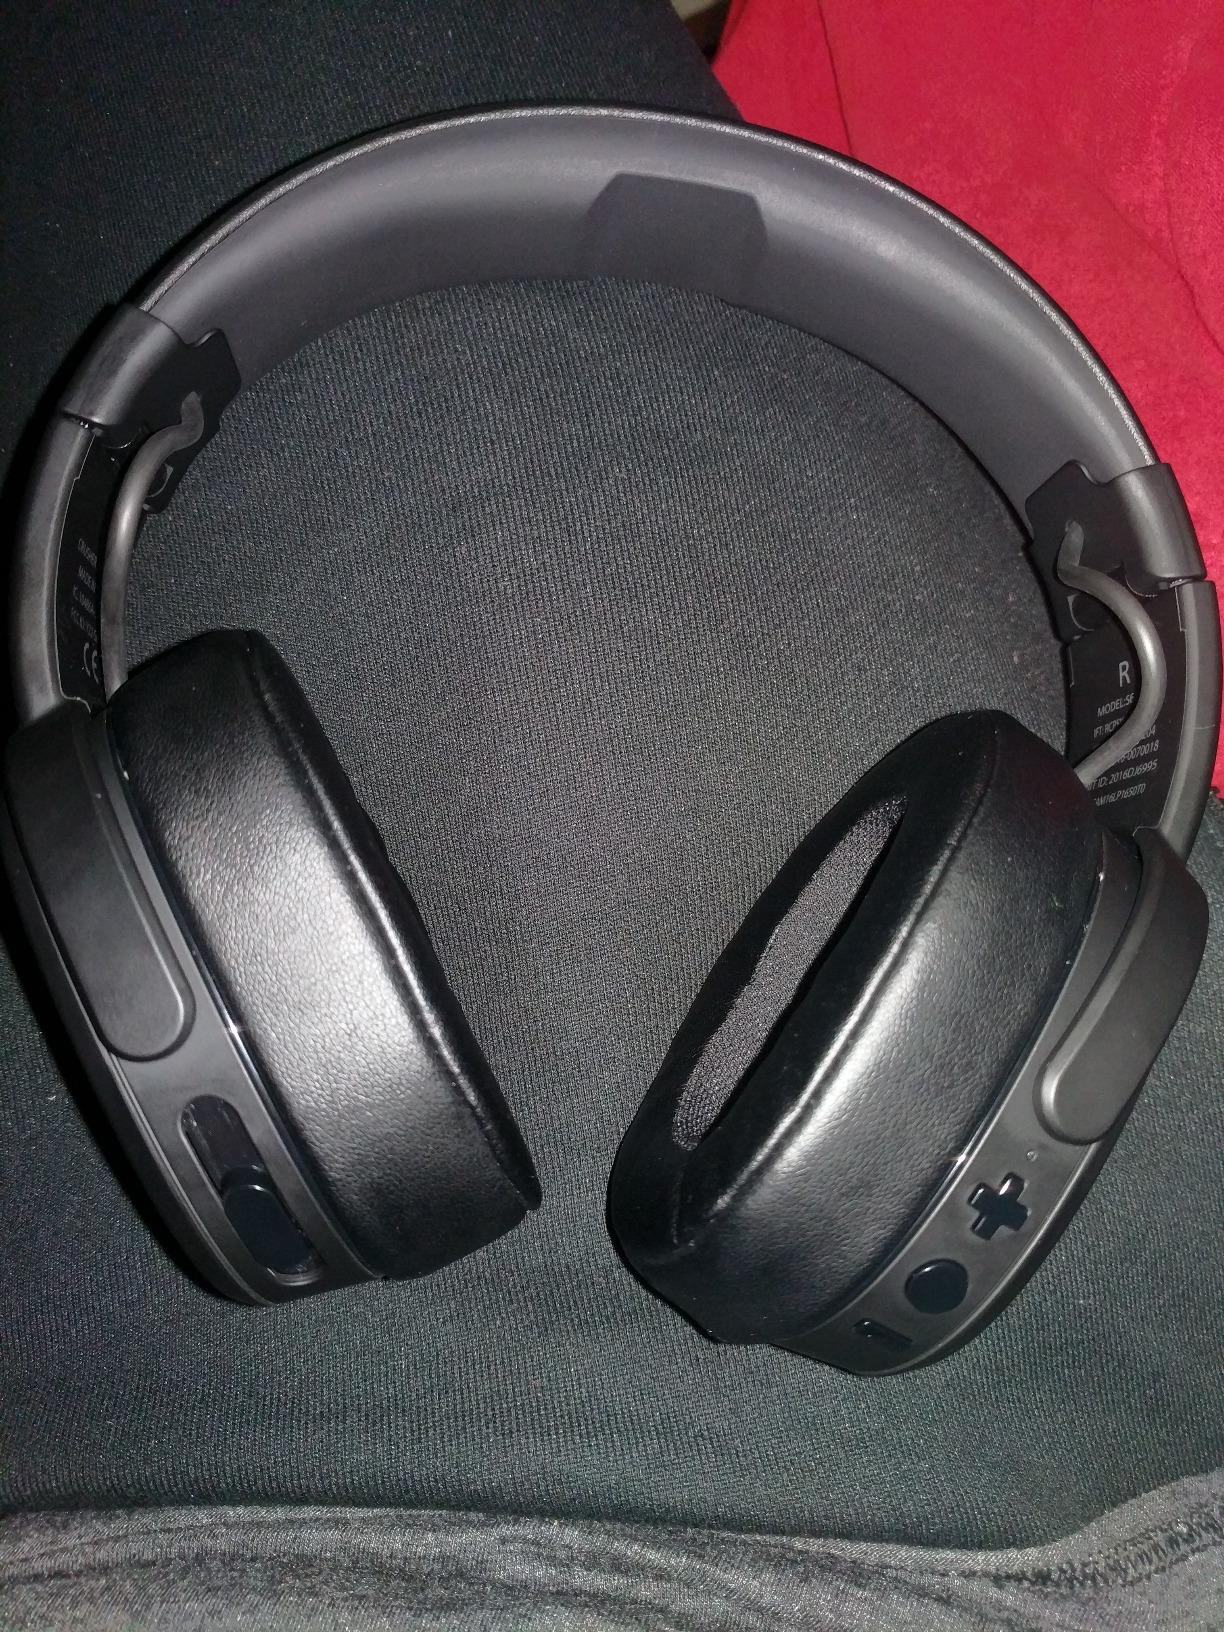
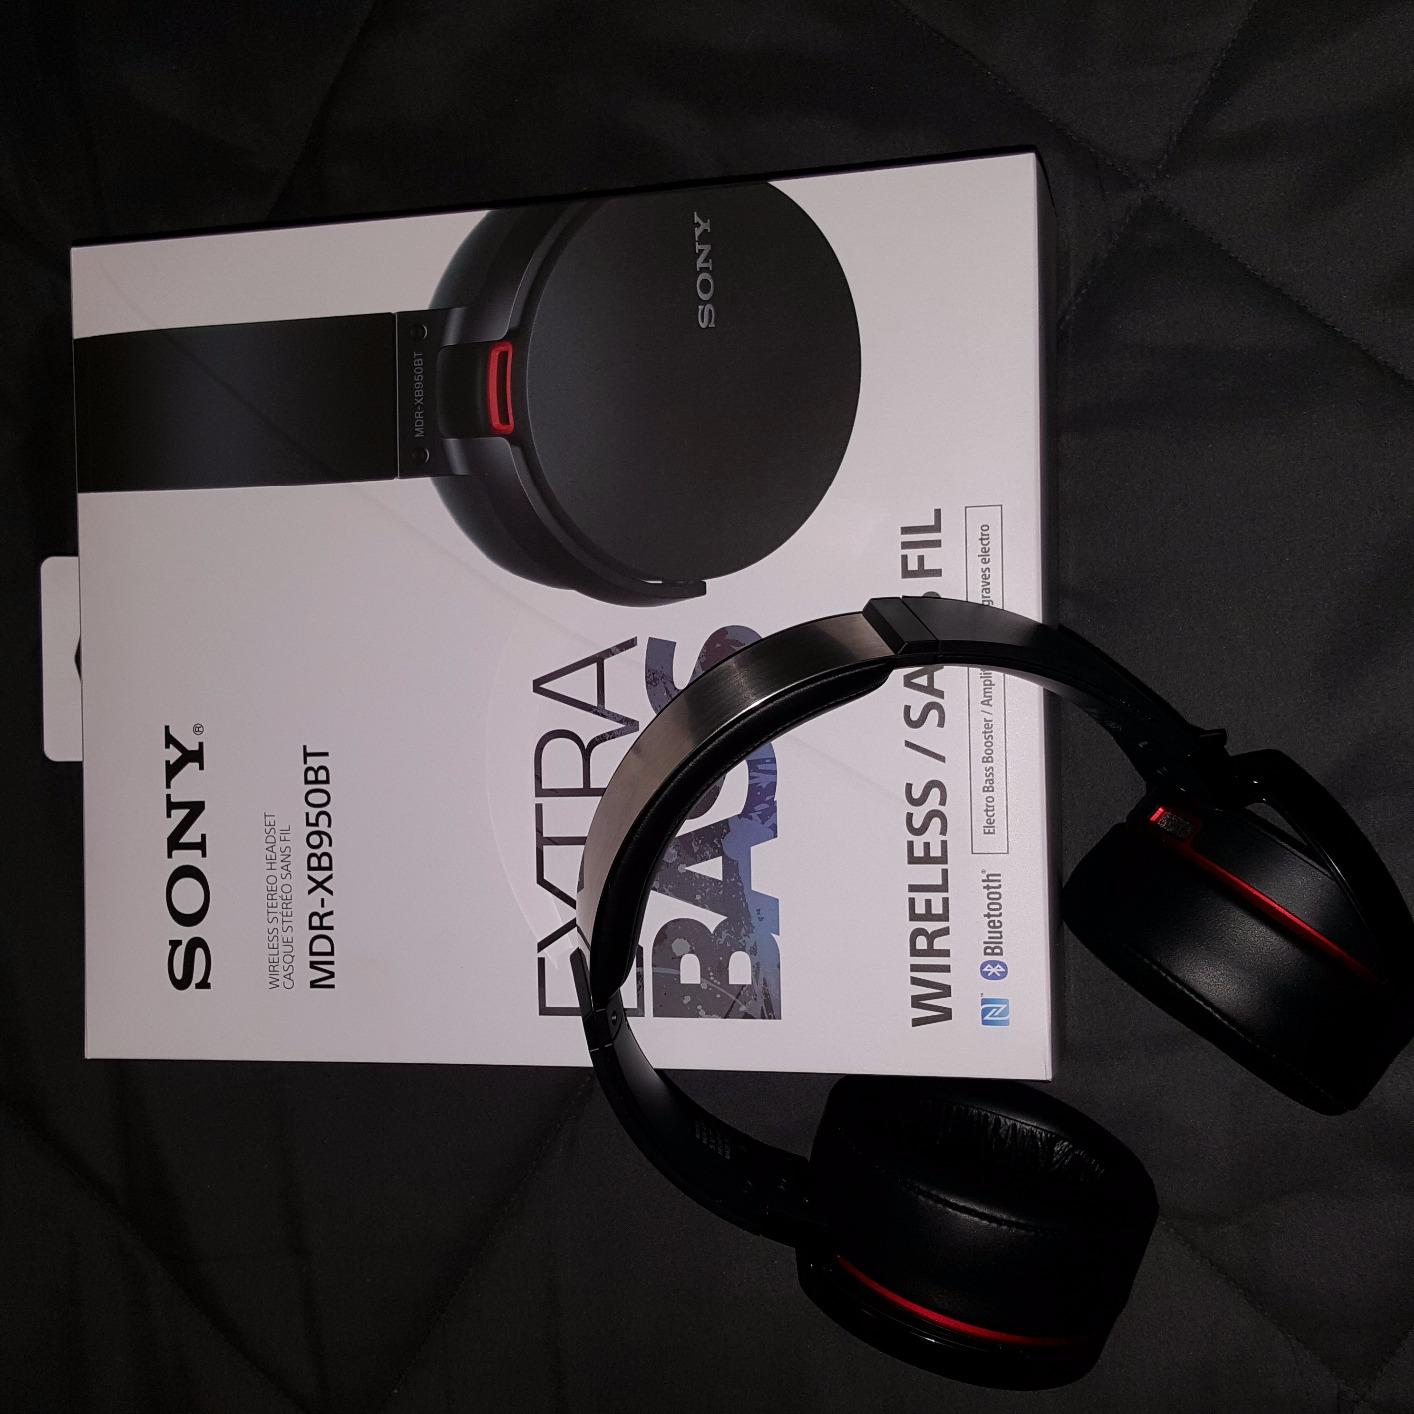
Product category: headphones
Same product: no